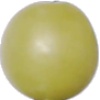
Label: Grape White 2